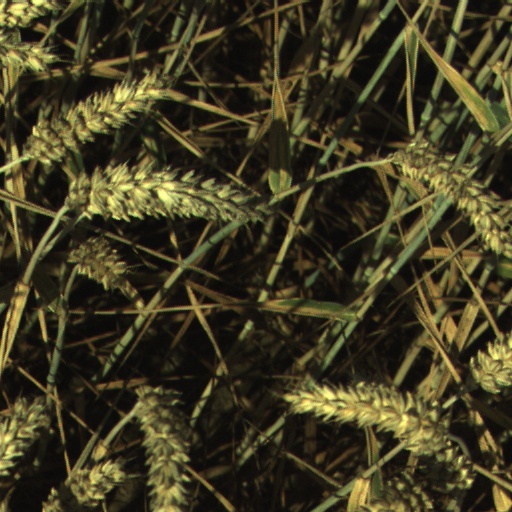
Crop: wheat